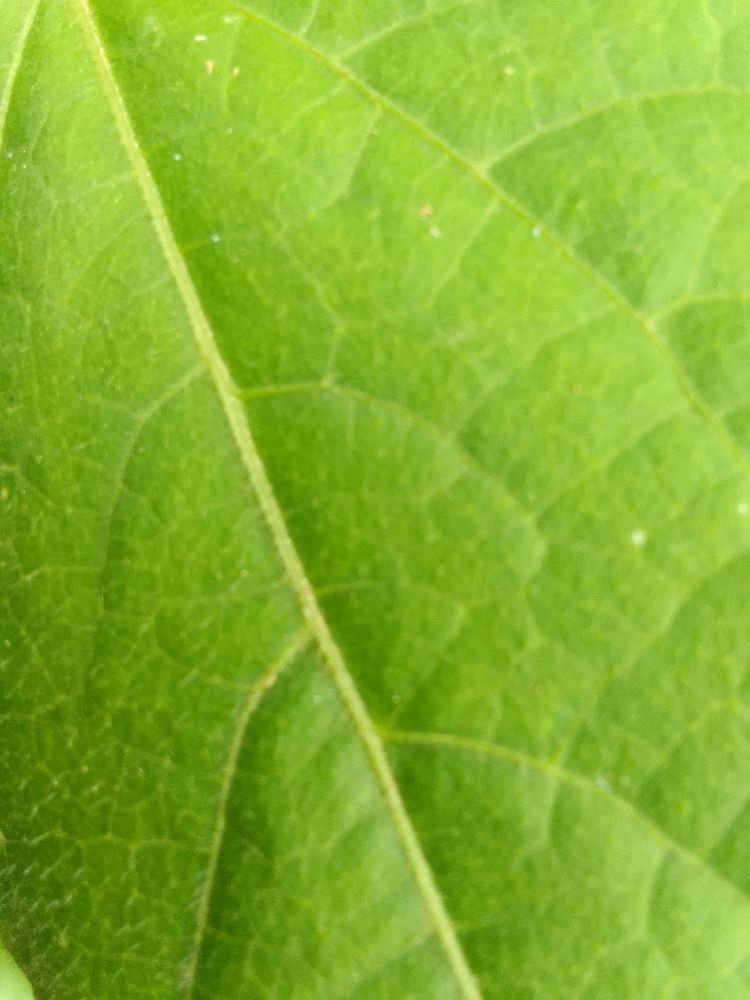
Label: healthy